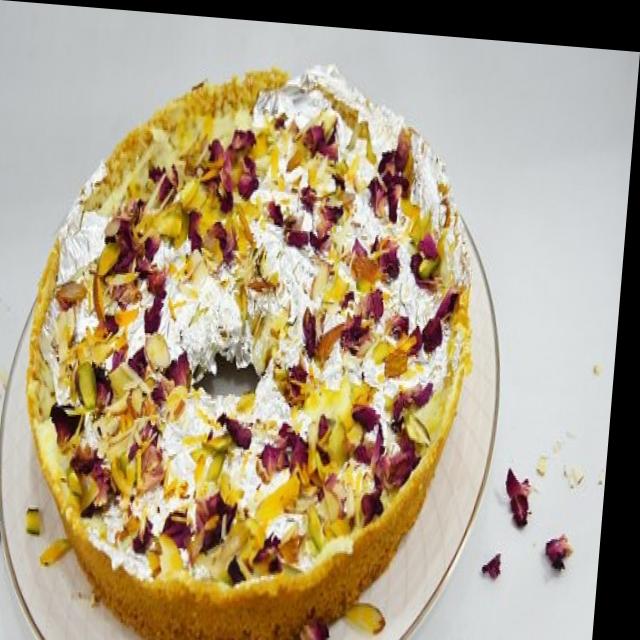
Dish: ghevar